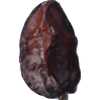
Label: carambola